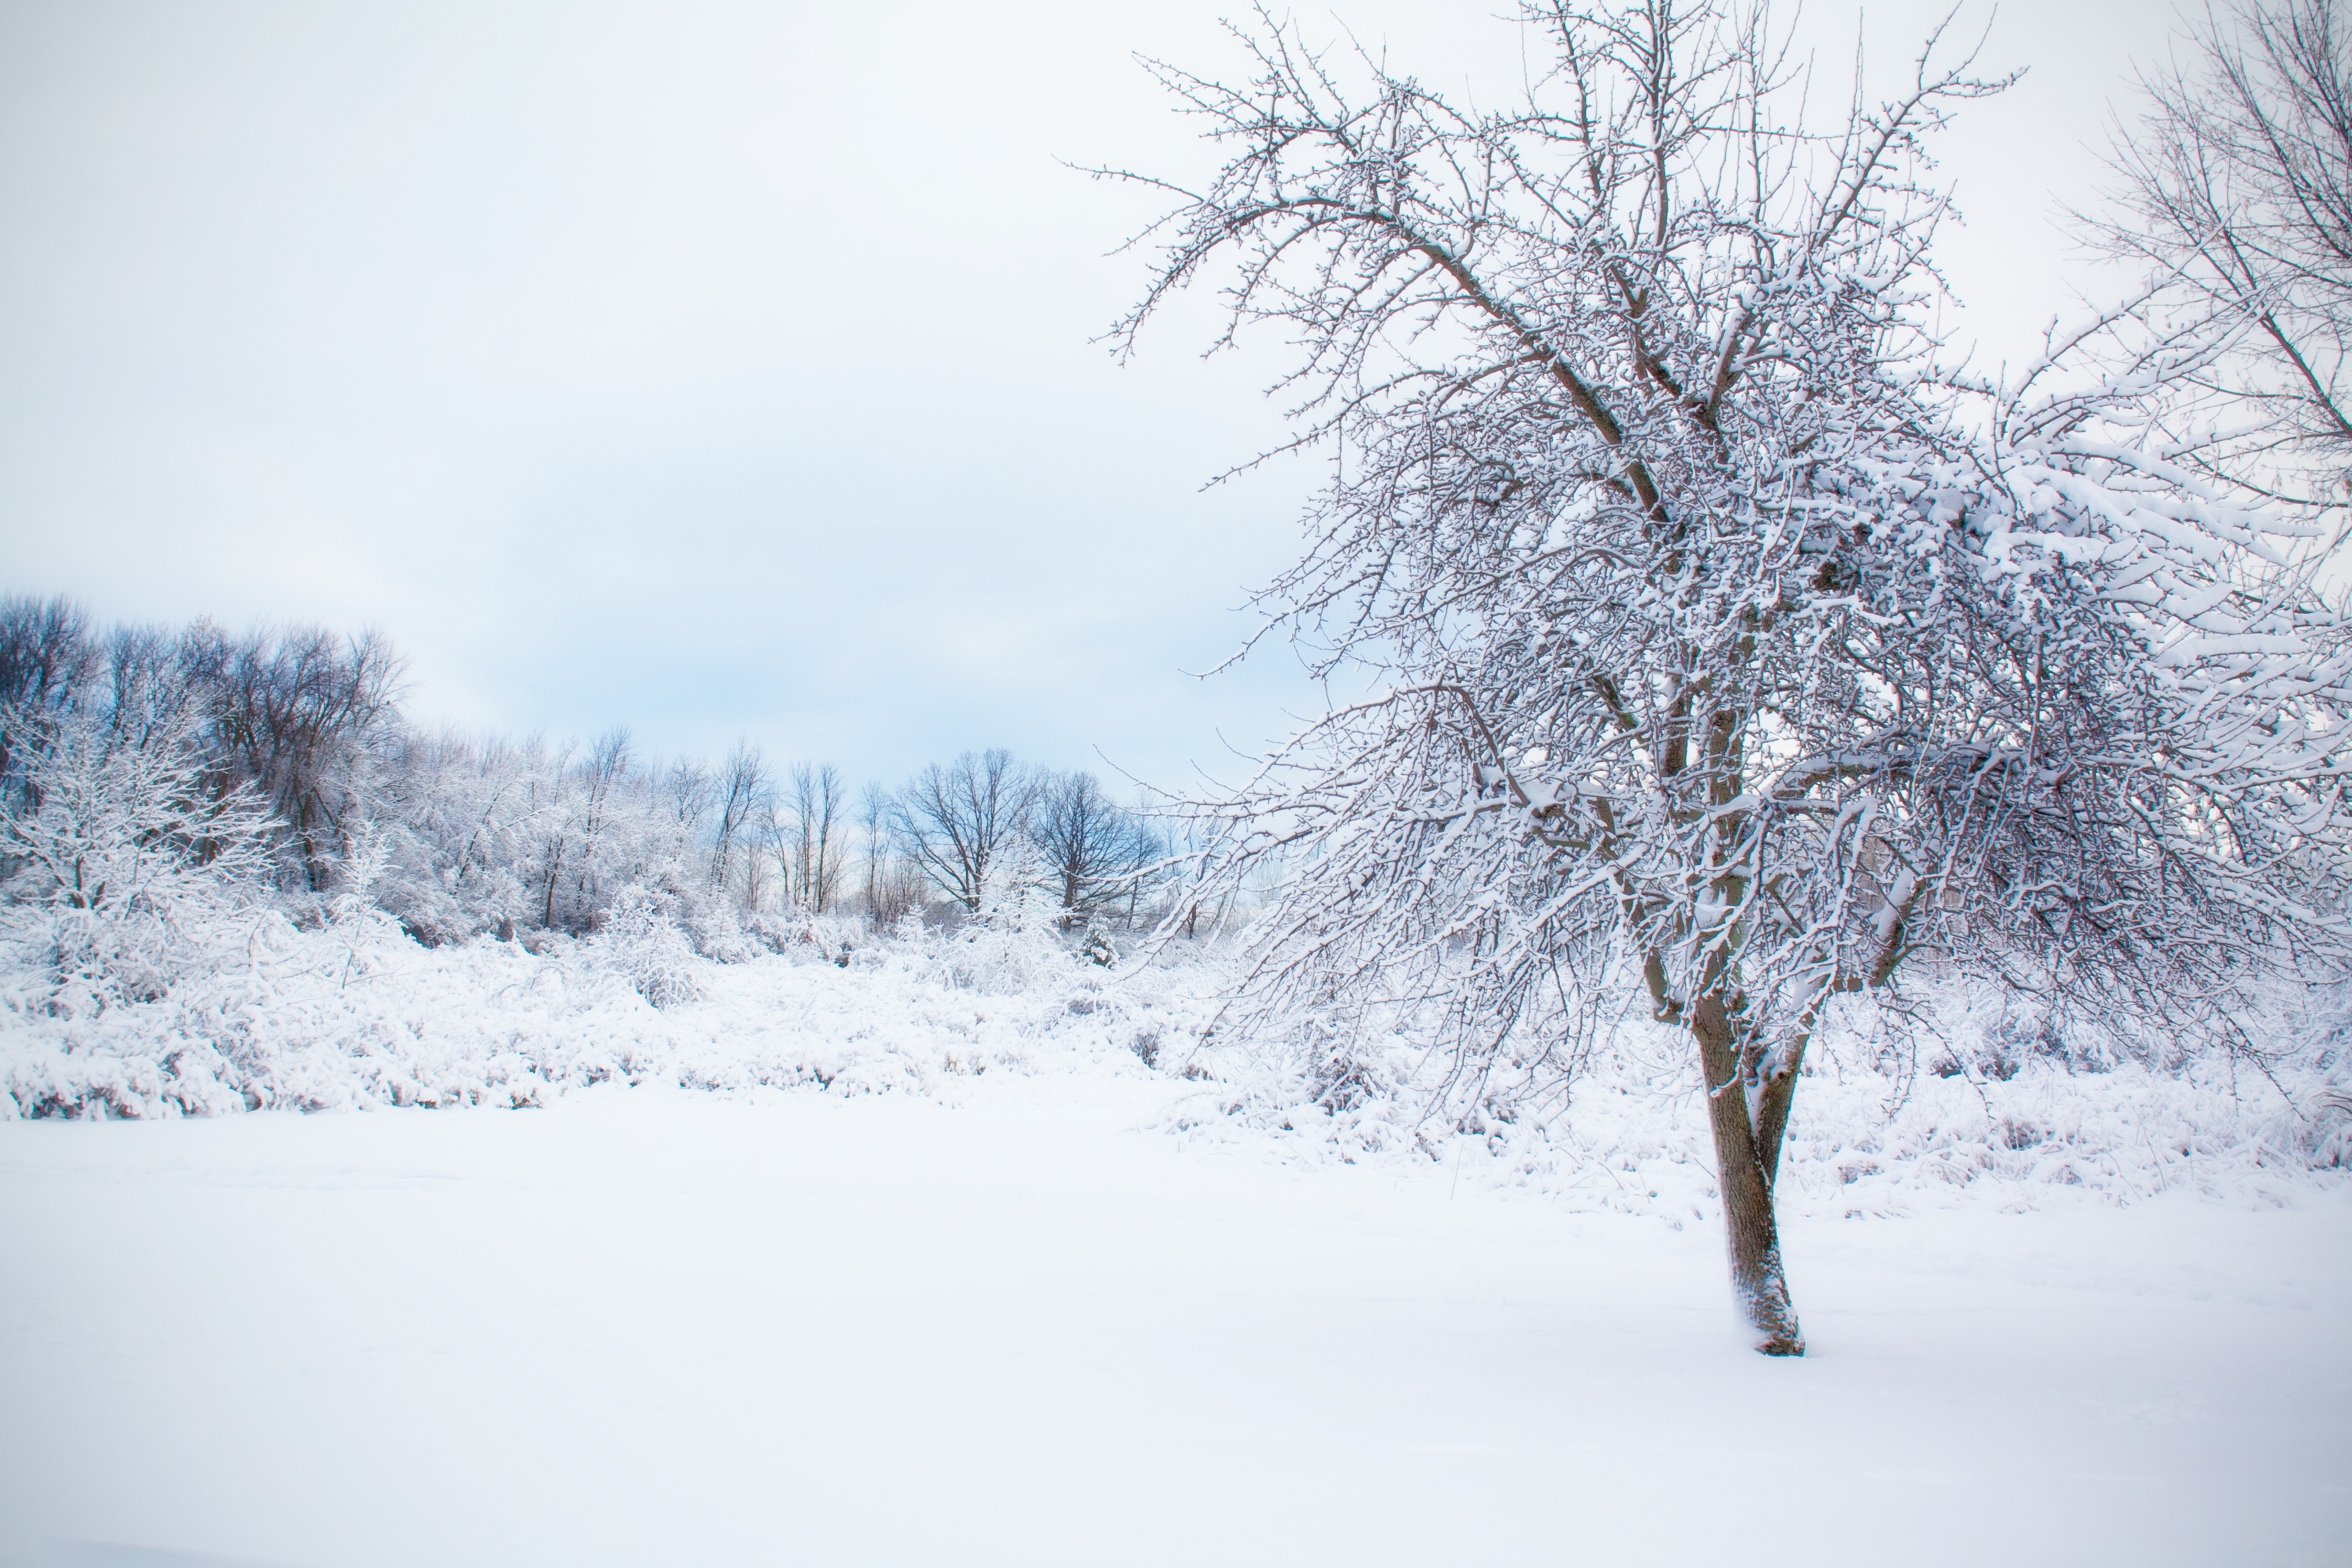
landscape, tree, outdoor, branch, snow, winter, white, morning, frost, ice, weather, season, snowy tree, blizzard, freezing, atmospheric phenomenon, woody plant, winter storm